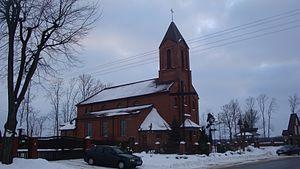
Wiśniew est un village polonais de la gmina de Jakubów dans la powiat de Mińsk de la voïvodie de Mazovie dans le centre-est de la Pologne.